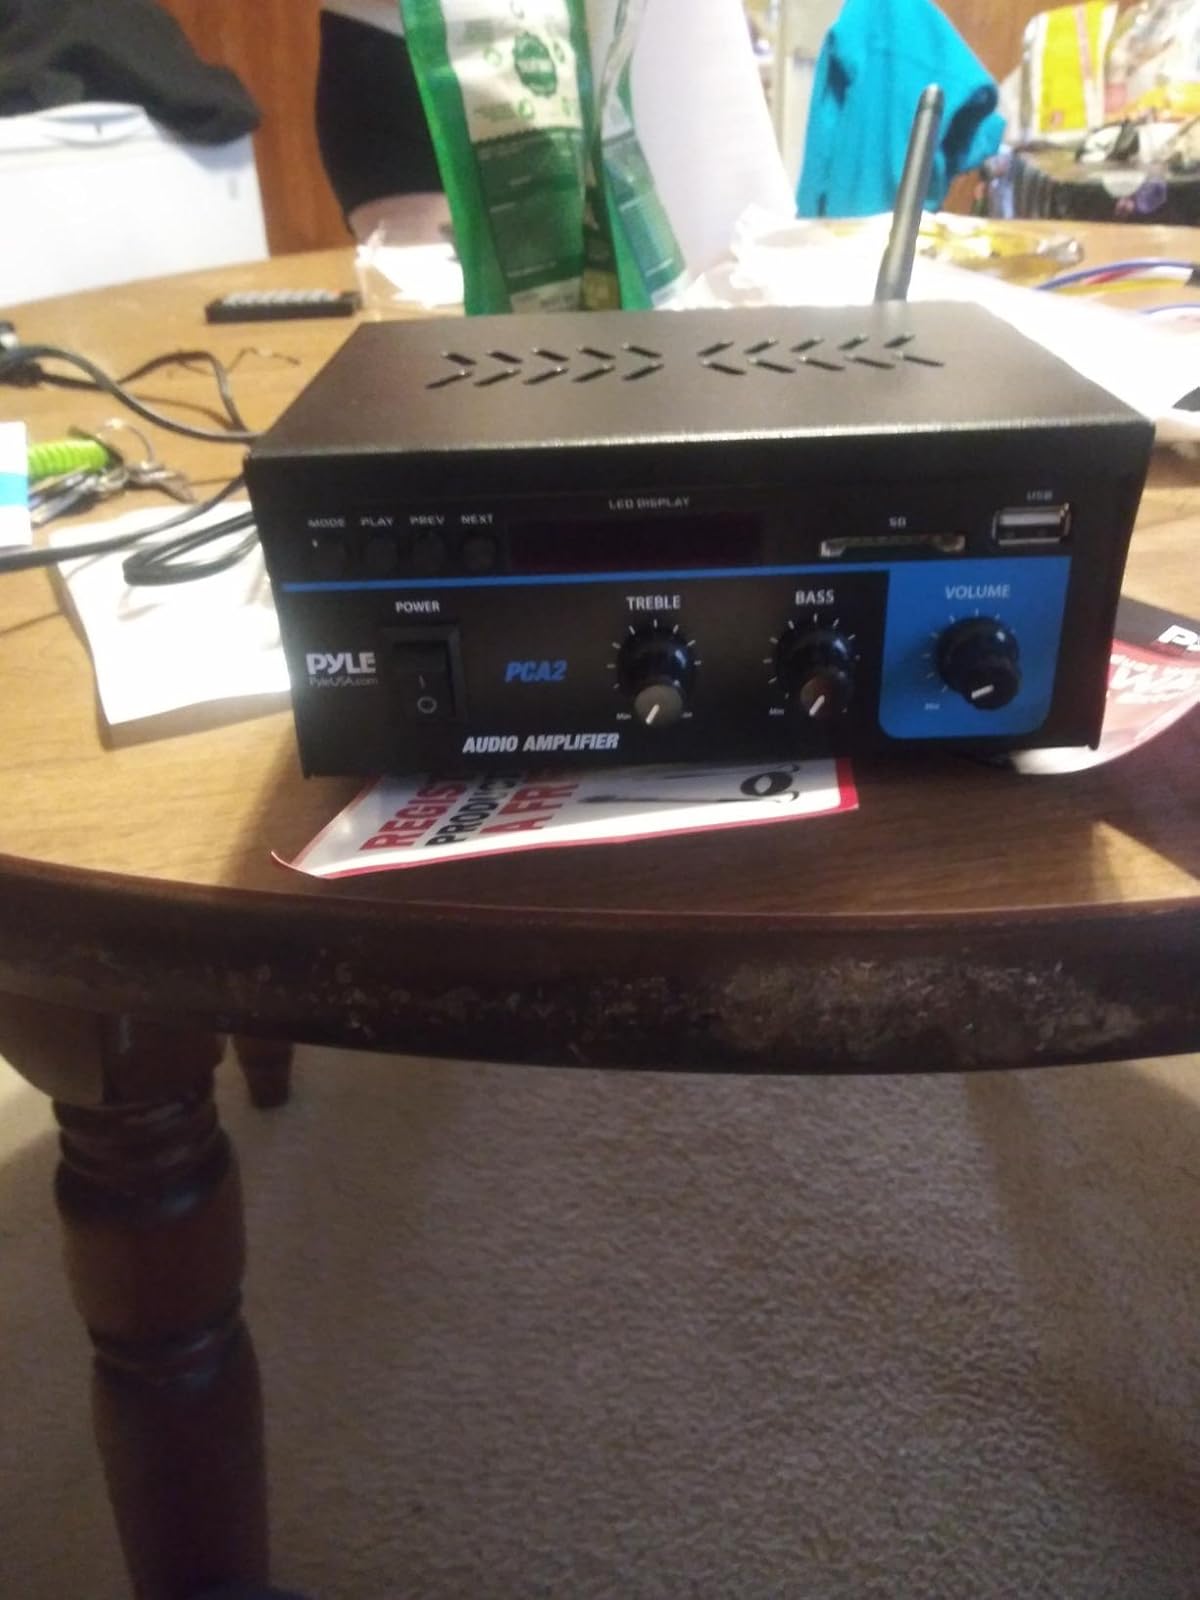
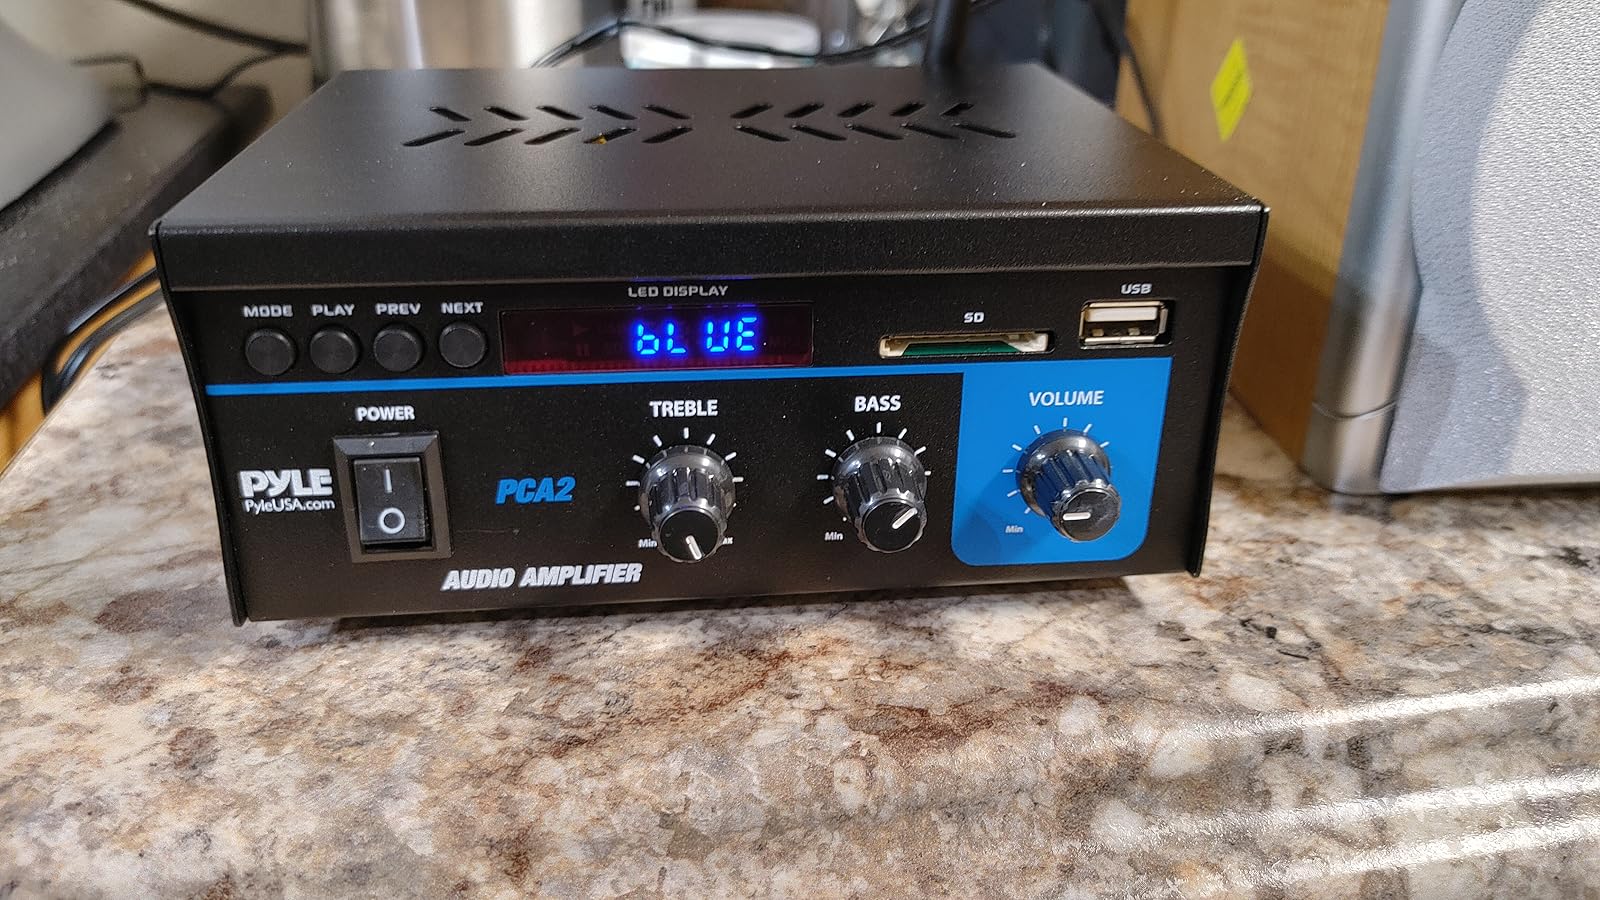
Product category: speaker
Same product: yes